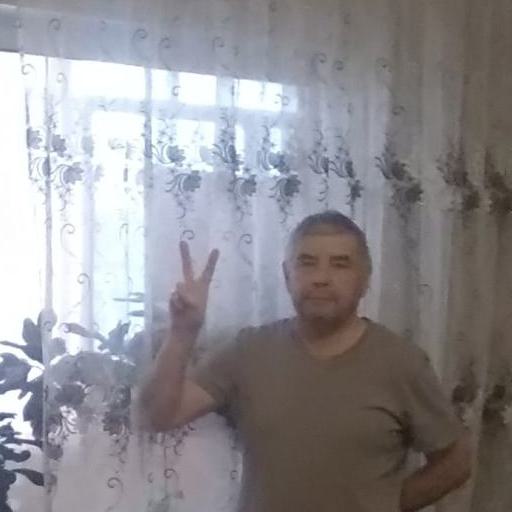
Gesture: peace